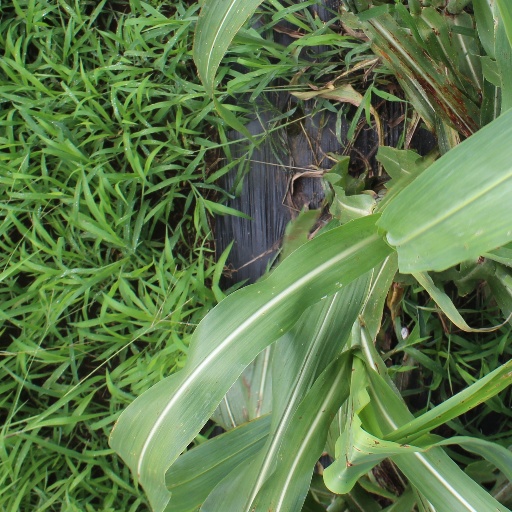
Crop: sorghum